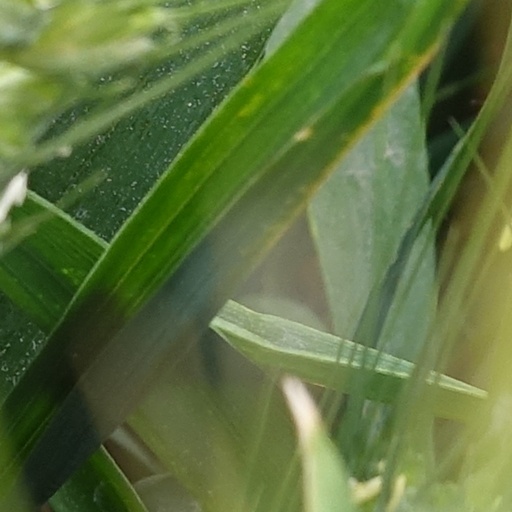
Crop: wheat